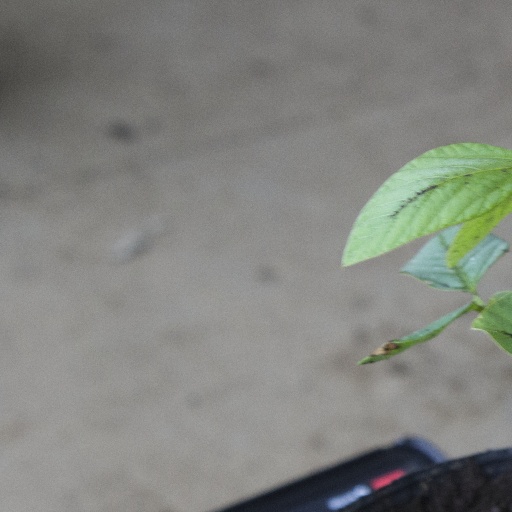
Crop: soybean